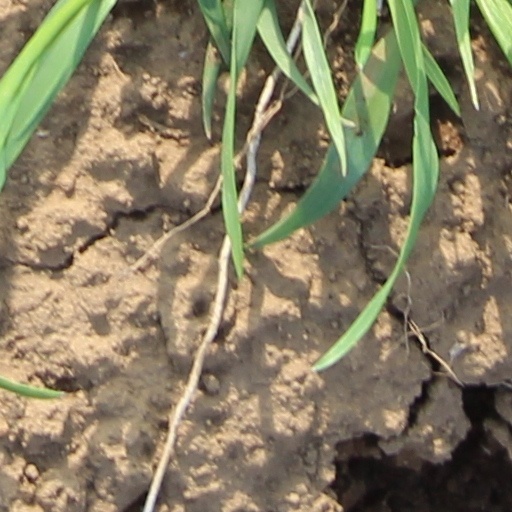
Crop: wheat